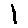
Label: 1